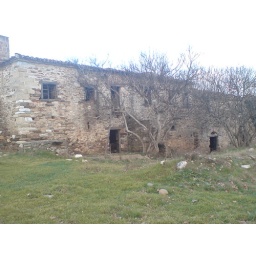
the old water mill, in havrias river near metagitsi